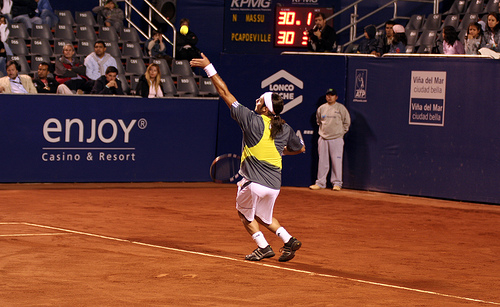
một trận thi đấu tennis ở trên sân đất nện đang diễn ra